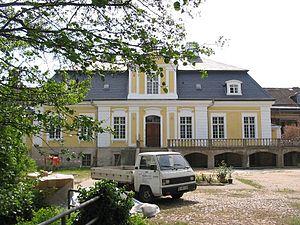
Le manoir de Fredersdorf est une petite gentilhommière située à Fredersdorf, près de Bad Belzig, dans le Brandebourg. Il a été cité par Theodor Fontane dans ses Promenades de la Marche de Brandebourg.